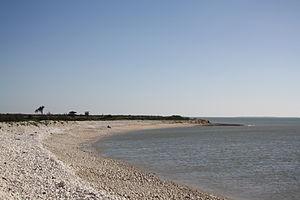
Vers la pointe de Roux, à la frontière de La Rochelle, Aytré (France).
Aytré est une commune du Sud-Ouest de la France située dans le département de la Charente-Maritime. Ses habitants sont appelés les Aytrésiens.